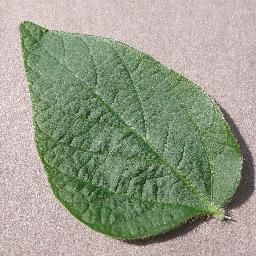
Label: Soybean___healthy